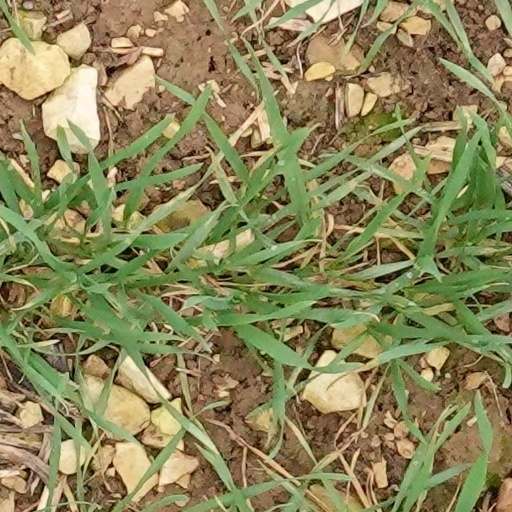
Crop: wheat